Henniger Farm Covered Bridge

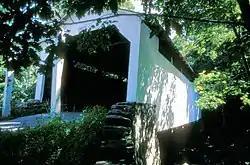
The bridge in 1970

The Henninger Farm Covered Bridge, also known as Dauphin County Bridge No. 43, is an historic covered bridge spanning Wiconisco Creek in Washington Township, Dauphin County, Pennsylvania.